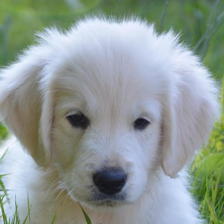
Label: animals